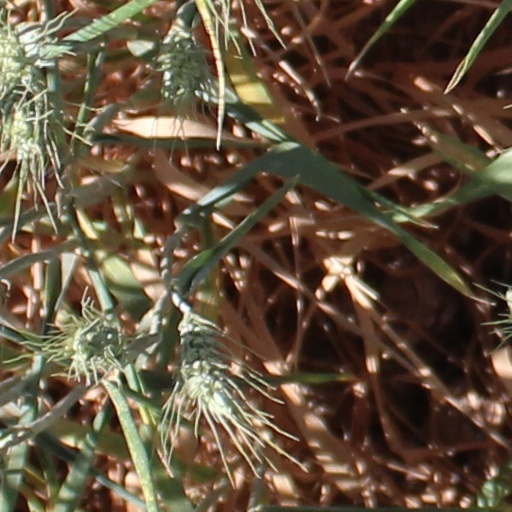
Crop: wheat